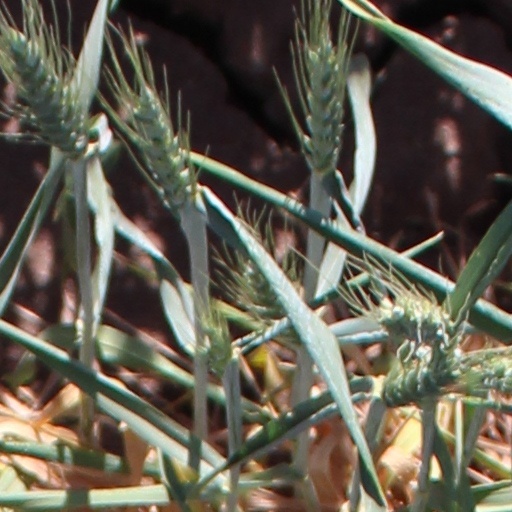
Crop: wheat